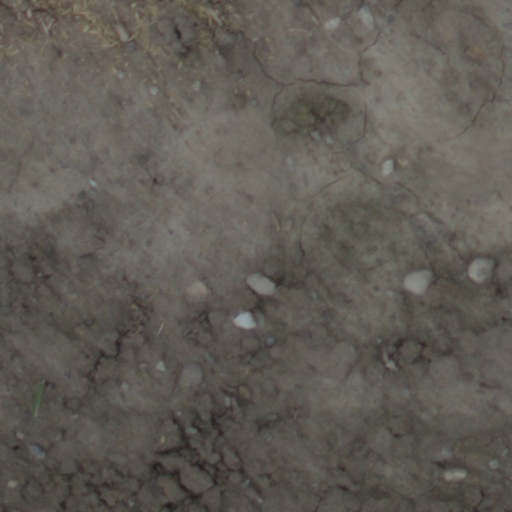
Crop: wheat